Francisco Adolfo Coelho

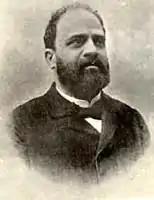
Francisco Adolfo Coelho.

Francisco Adolfo Coelho (Coimbra, 15 January 1847 — Carcavelos, 9 February 1919) was a Portuguese self-taught philologist and pedagogist.